New Hope, Tennessee

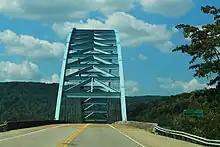
Shelby Rhinehart Bridge over Tennessee River at New Hope

Nickajack Dam, on the eastern edge of New Hope near Hwy 156 on the Tennessee River, is a hydroelectric facility with four generating units and a summer net dependable capacity of 107 megawatts.